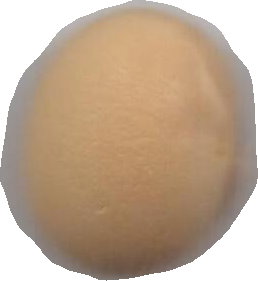
Variety: Grobogan